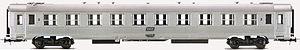
Modèle réduit Jouef de voiture DEV Inox B10